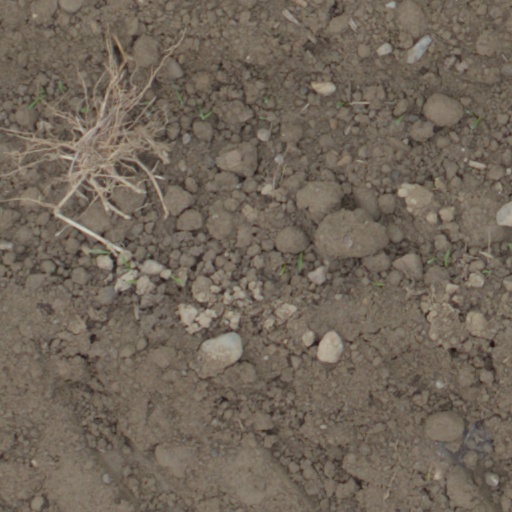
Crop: wheat